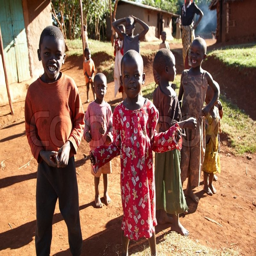
editorial image of person playing in in the sun on the streets af a village .